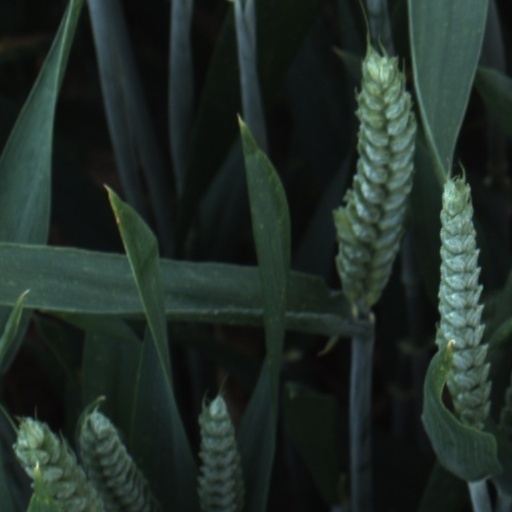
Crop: wheat